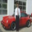
Label: automobile